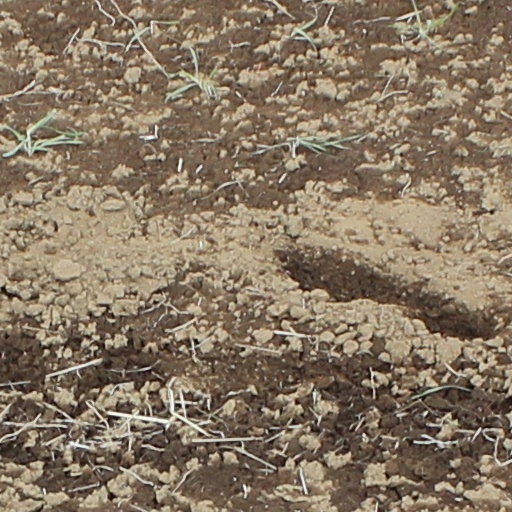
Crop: wheat